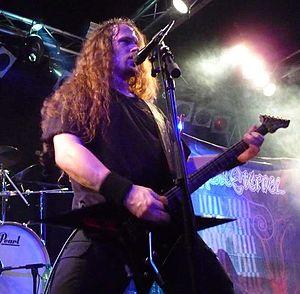
B.C. Rich est une marque de guitares acoustiques et électriques américaine fondée en 1969 par Bernardo Chavez Rico. Elle est principalement connue pour ses instruments aux formes pointues et exagérées. La marque a trouvé son premier public dans les années 1970 parmi les musiciens hard et jazz rock avant d’accroître sa notoriété dans les années 1980 avec l’essor du heavy metal. Actuellement B.C. Rich appartient à Hanser Music Group, une société de distribution basée à Hebron au Kentucky. Les instruments sont produits aux États-Unis et dans différents pays d’Asie.
Hate Eternal est un groupe de death metal américain, originaire de St. Petersburg, en Floride. En 2013, Hate Eternal compte au total six albums : Conquering the Throne, King of All Kings, I, Monarch, Fury and Flames, Phoenix Amongst the Ashes et Infernus. Tous les albums ont été produits par Erik Rutan.
Erik Rutan est un guitariste et chanteur de death metal américain né le 10 juin 1971.